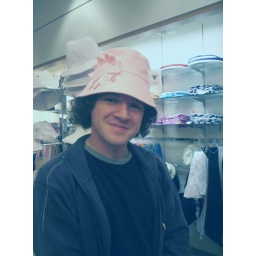
david trying on a pink hat (at my insistance) in myer.